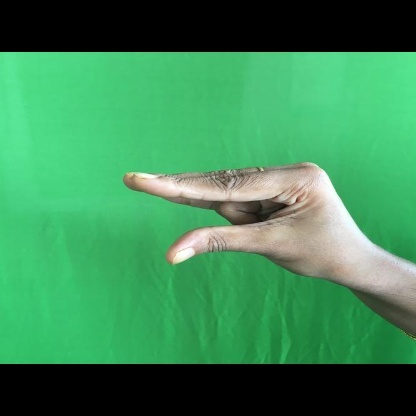
Mudra: Kangulam